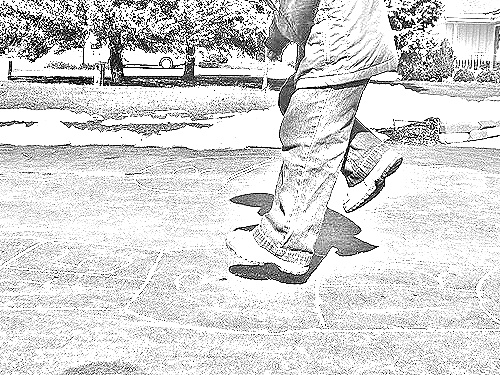
Portrait style: Sketch Portrait